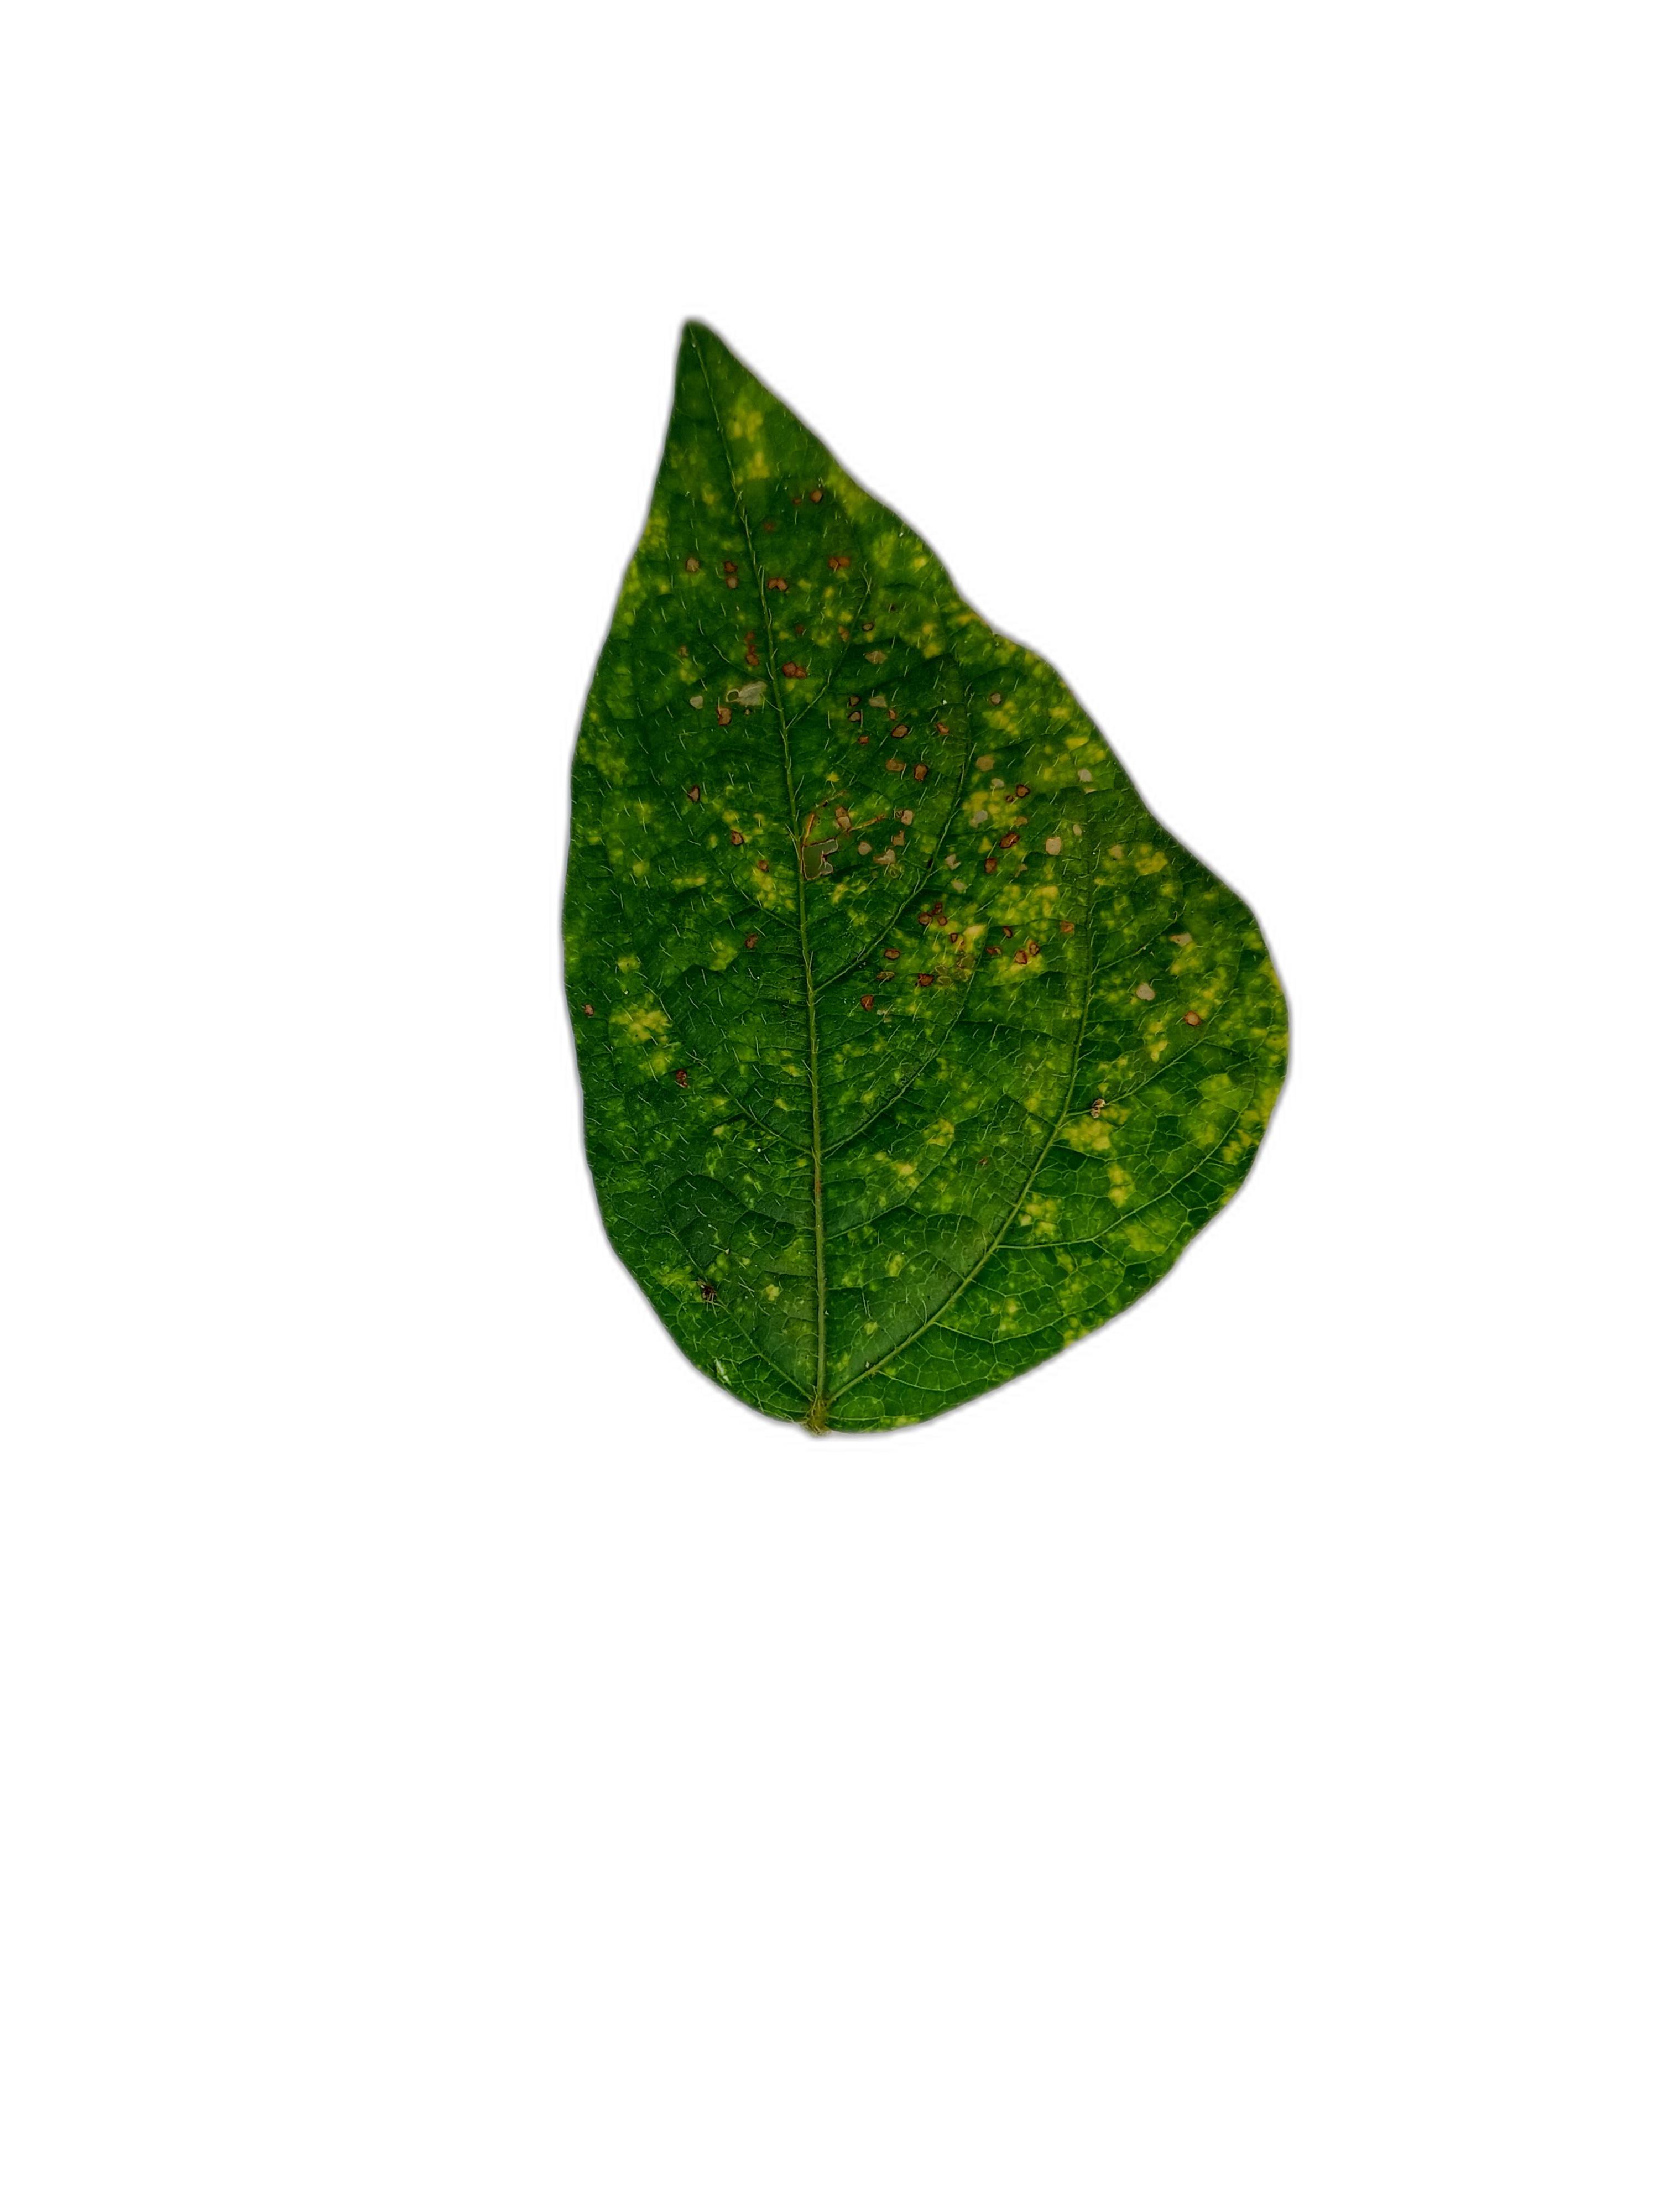
Label: Yellow Mosaic